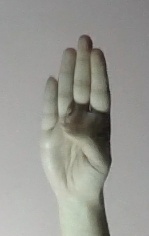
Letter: kaaf